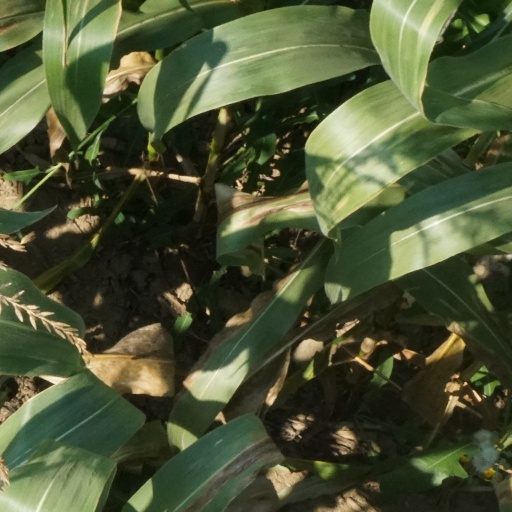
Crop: maize; corn